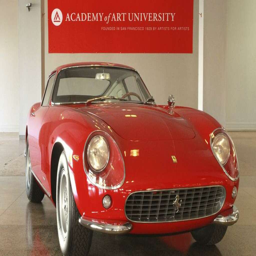
automotive industry business is part .